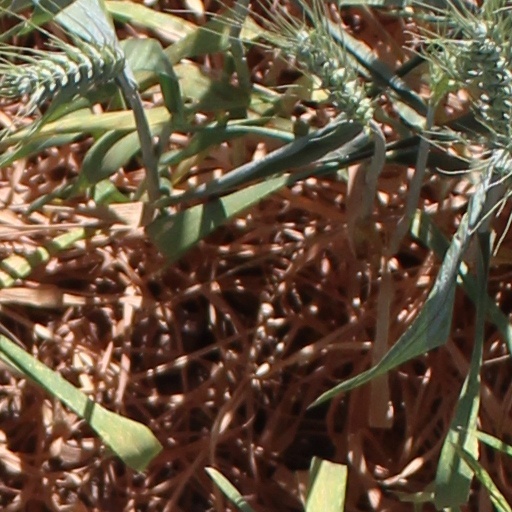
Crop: wheat